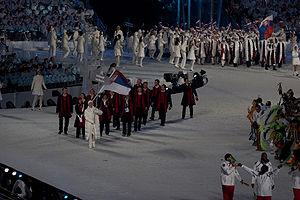
Cet article contient des informations sur la participation et les résultats de la Serbie aux Jeux olympiques d'hiver de 2010 à Vancouver au Canada. La Serbie était représentée par 10 athlètes.